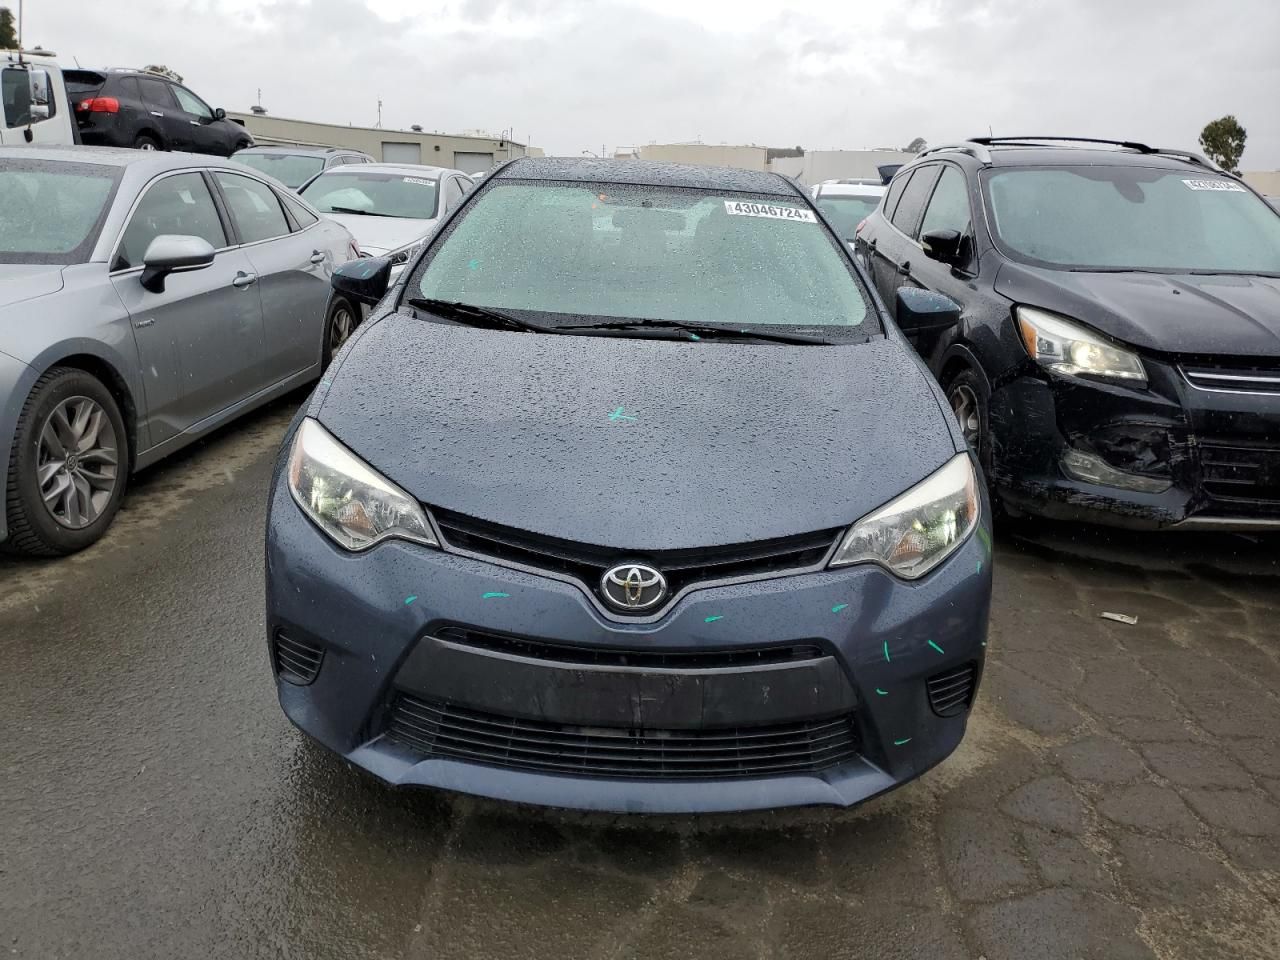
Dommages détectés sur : plaque d'immatriculation avant, capot, aile avant droite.
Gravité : majeur